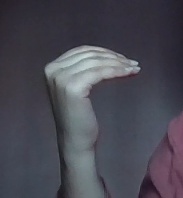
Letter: haa